Charles Kingsley

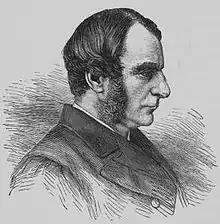
Kingsley

He was sympathetic to the idea of evolution and was one of the first to welcome Charles Darwin's book "On the Origin of Species". He had been sent an advance review copy and in his response of 18 November 1859 (four days before the book went on sale) stated that he had "long since, from watching the crossing of domesticated animals and plants, learnt to disbelieve the dogma of the permanence of species." Darwin added an edited version of Kingsley's closing remarks to the next edition of his book, stating, "A celebrated author and divine has written to me that 'he has gradually learnt to see that it is just as noble a conception of the Deity to believe that He created a few original forms capable of self-development into other and needful forms, as to believe that He required a fresh act of creation to supply the voids caused by the action of His laws.'" When a heated dispute lasting three years developed over human evolution, Kingsley gently satirised the debate, known as the "Great Hippocampus Question".